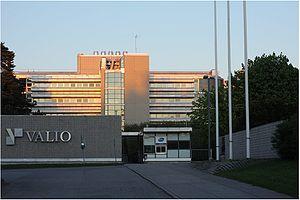
Valio est une entreprise alimentaire spécialisée dans les produits laitiers basée à Helsinki en Finlande.